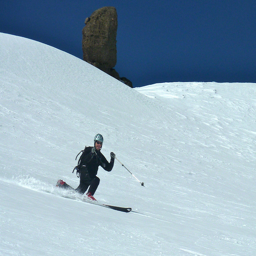
A skier making his way down a snowy slope
a man that is skiing down a snowy hill
A man riding skis down a snow covered slope.
A person is skiing on snow covered mountains.
A person on ski's going down a small hill in the snow .